Sky position (RA, Dec in degrees): 33.633, 1.139
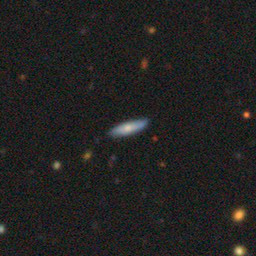
Galaxy morphology: Cigar Shaped Smooth Galaxies